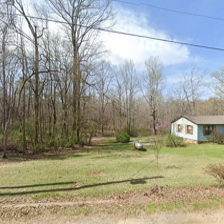
Label: streetView